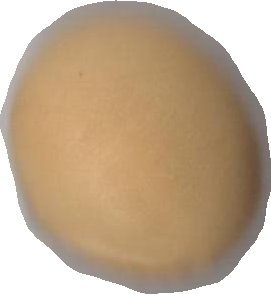
Variety: Dega